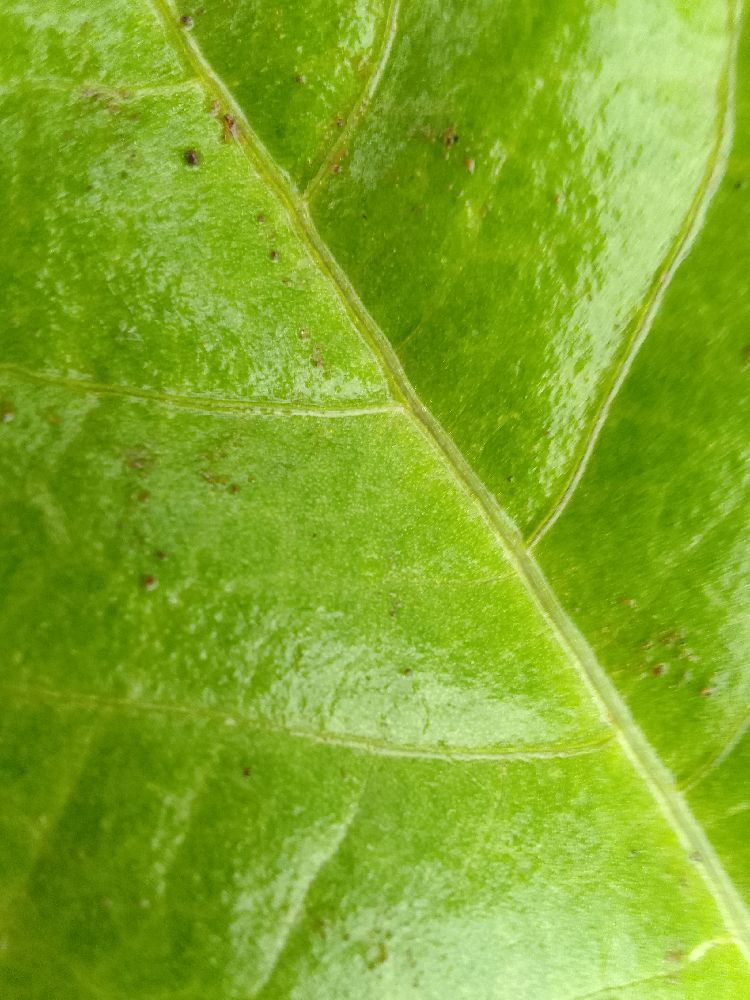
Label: healthy